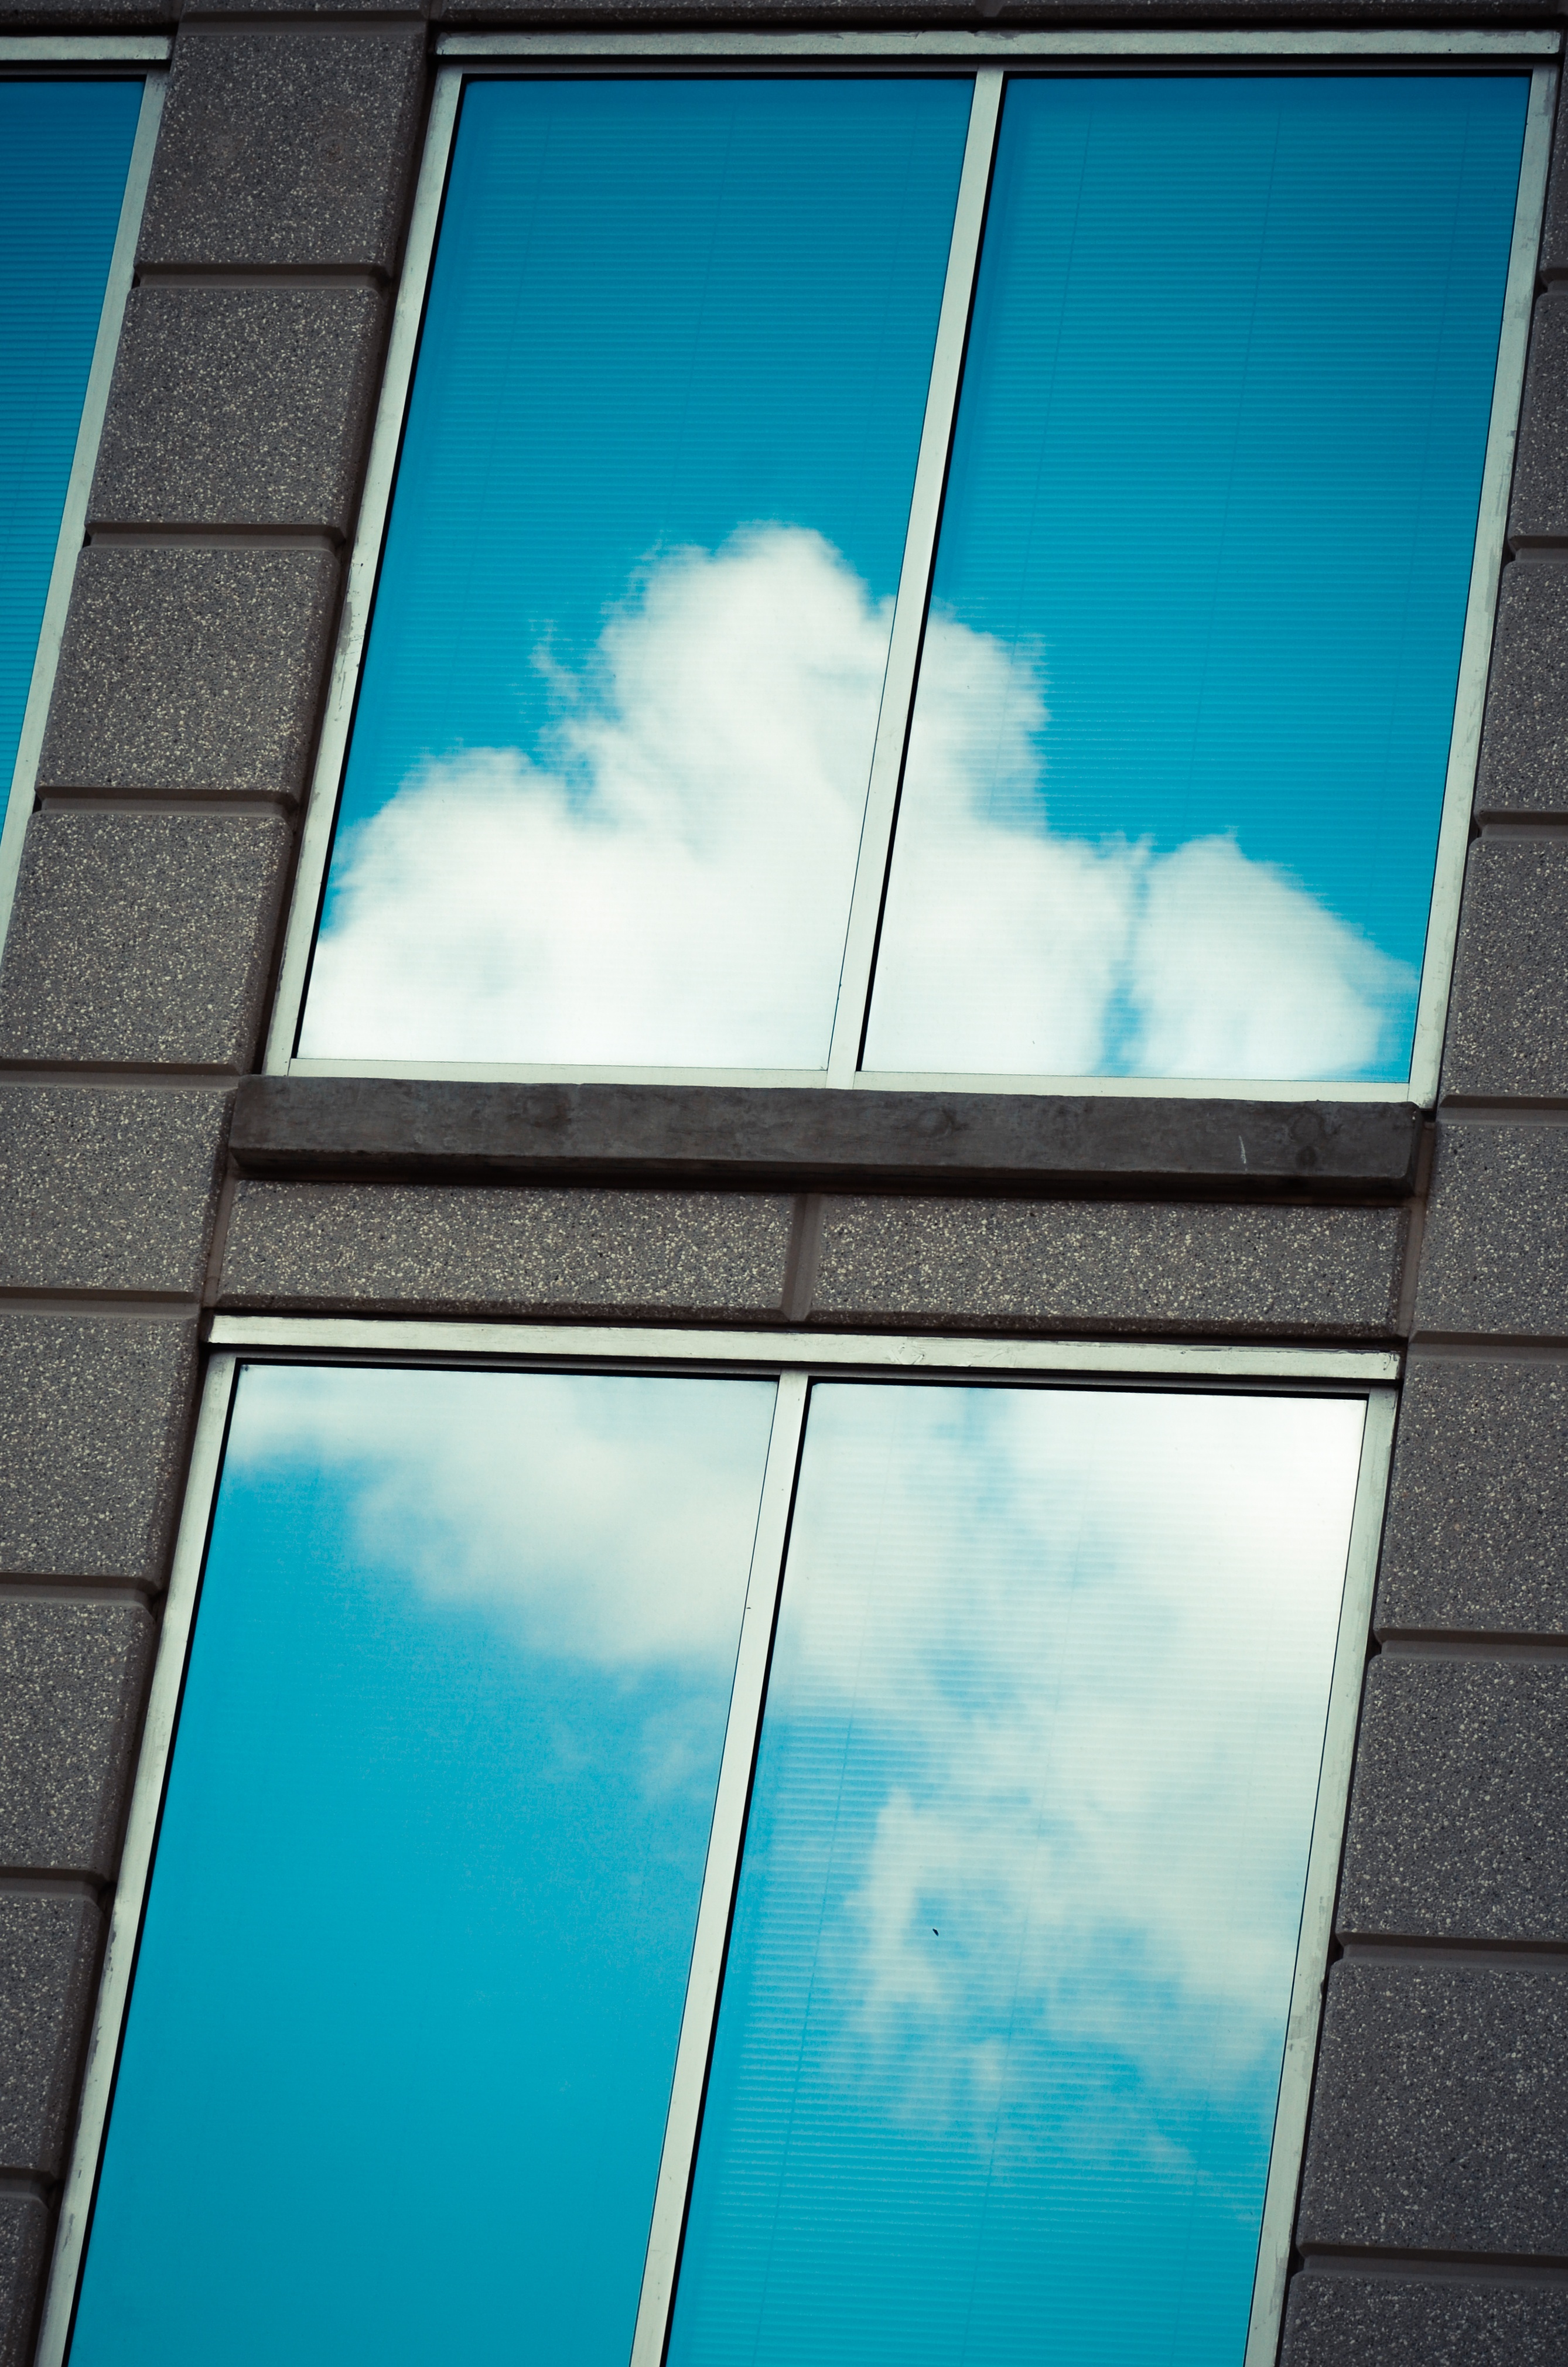
sky, window, glass, wall, green, reflection, color, facade, blue, material, shape, daylighting, window covering